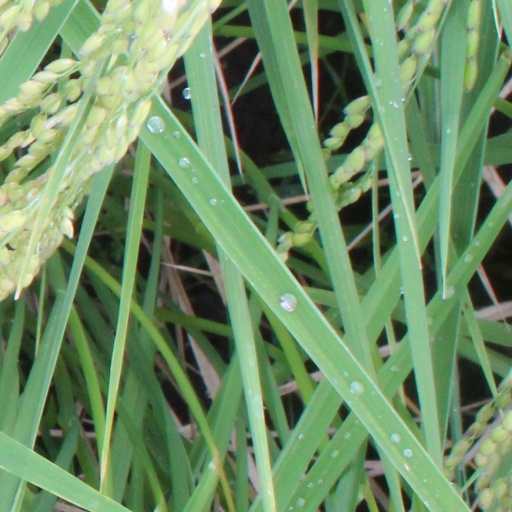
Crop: rice